Lizo Mzimba

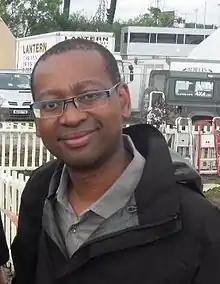
Mzimba in 2011

Lizo Mzimba is an English journalist and television presenter. He is best known for being a presenter for "Newsround" between 1998 and 2008 and is currently the Entertainment Correspondent for BBC News.